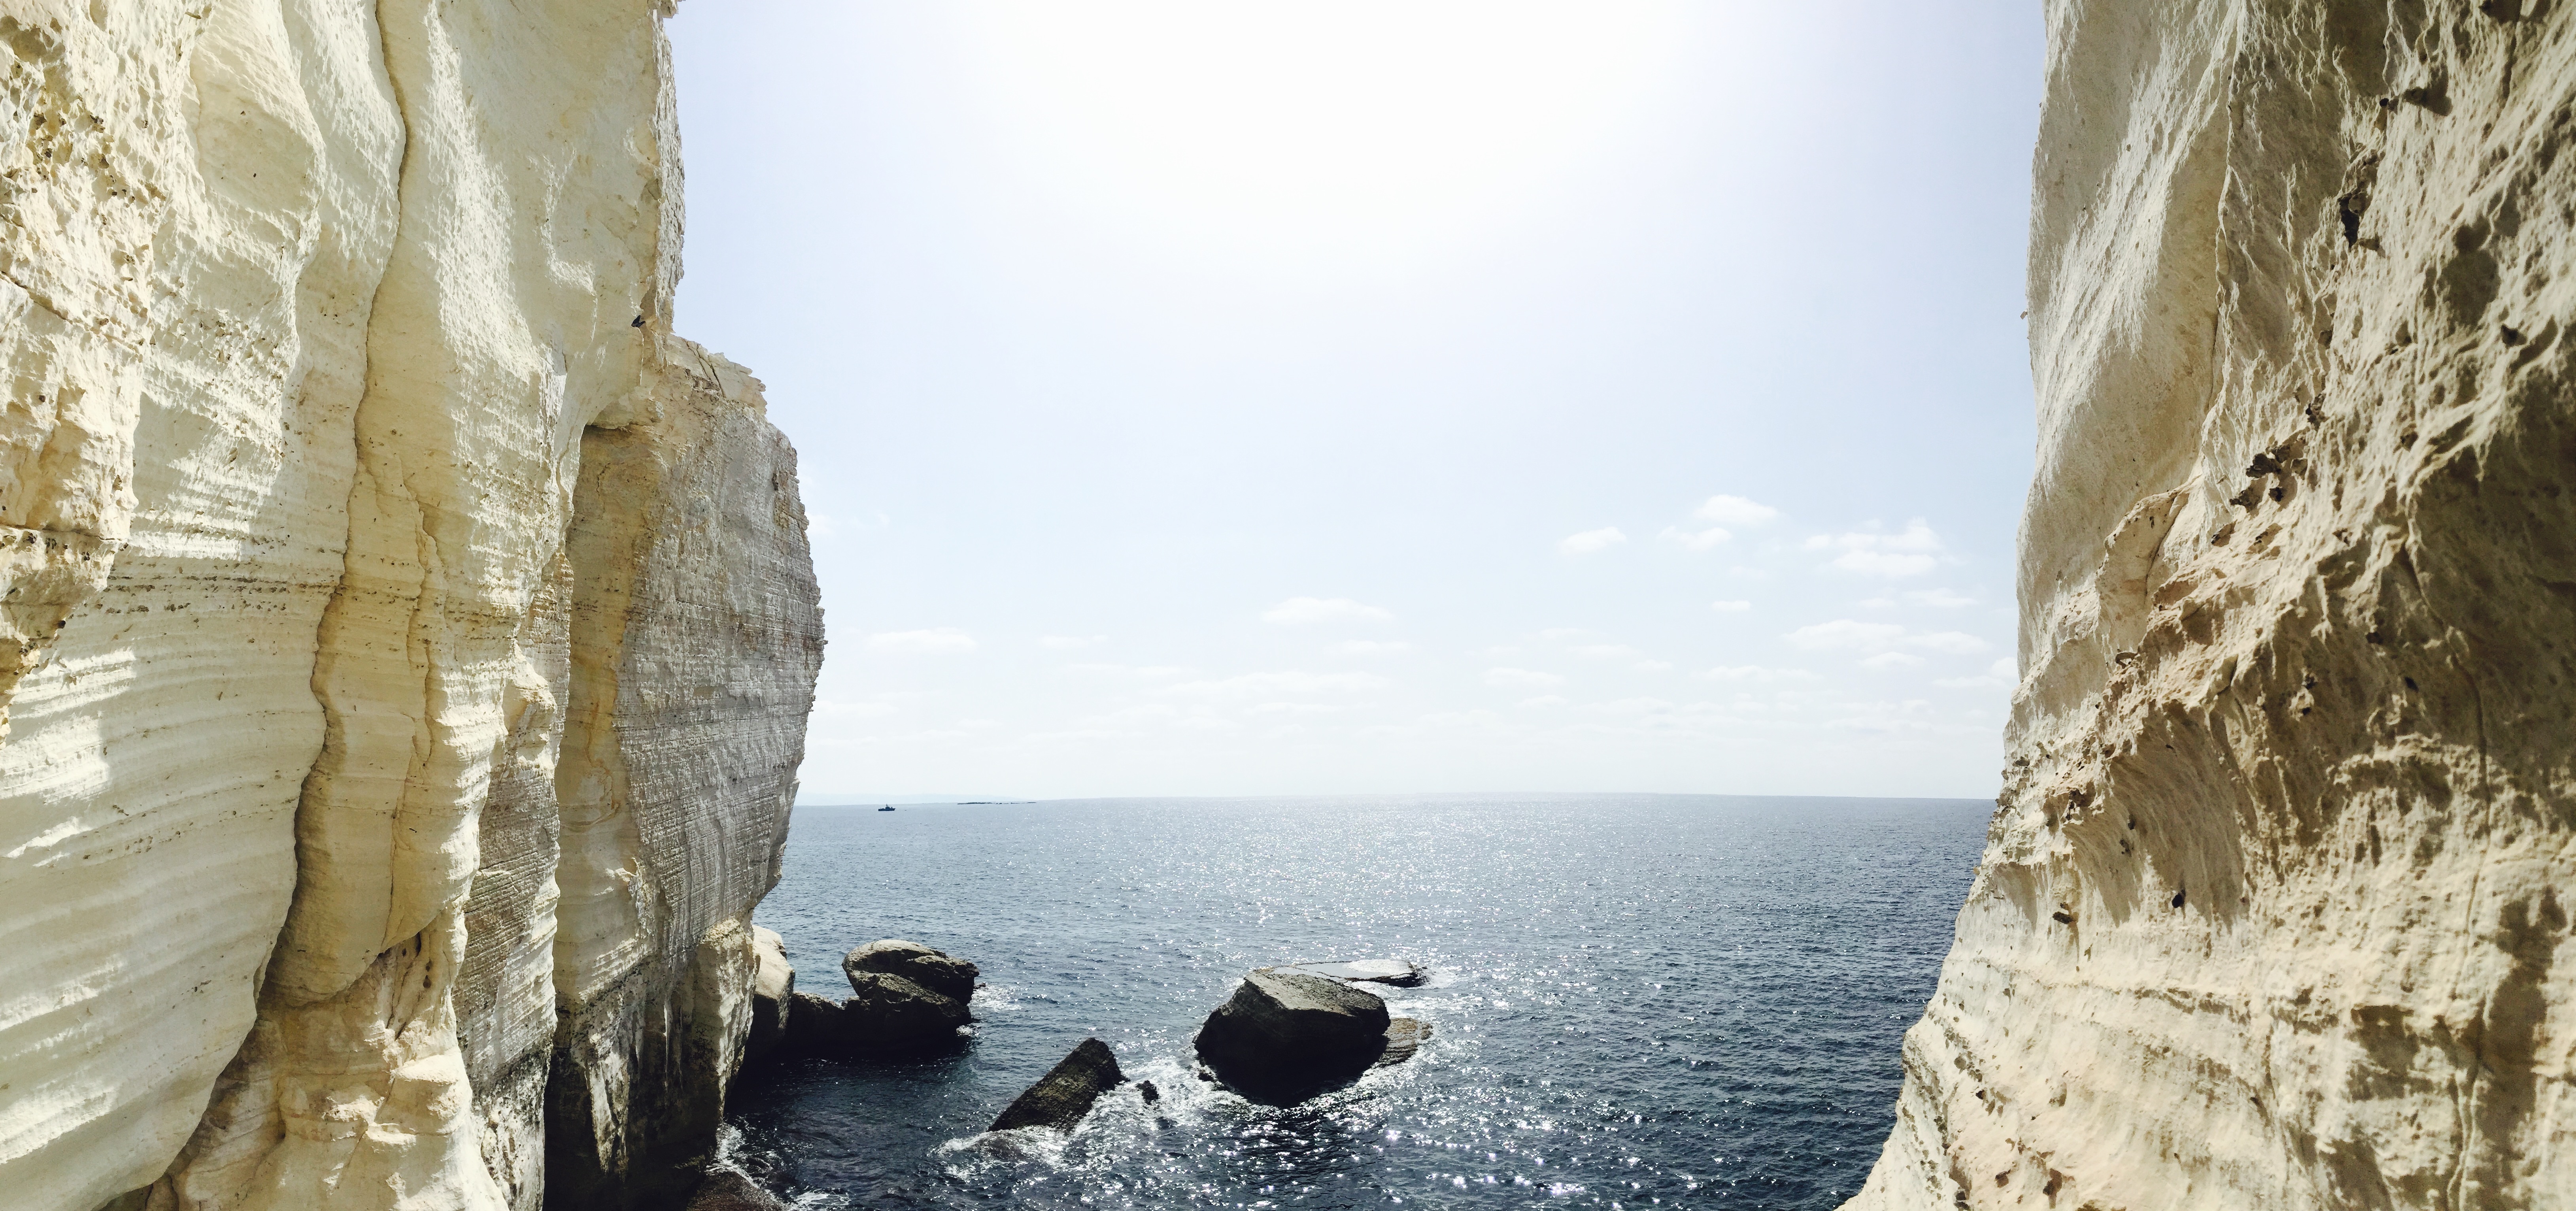
sea, coast, rock, ocean, adventure, formation, cliff, bay, terrain, geology, cape, wadi, landform, natural arch, sea cave, geographical feature